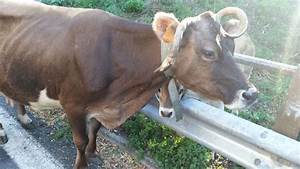
Label: mucca